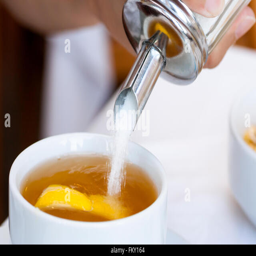
person adding sugar to the cup of tea